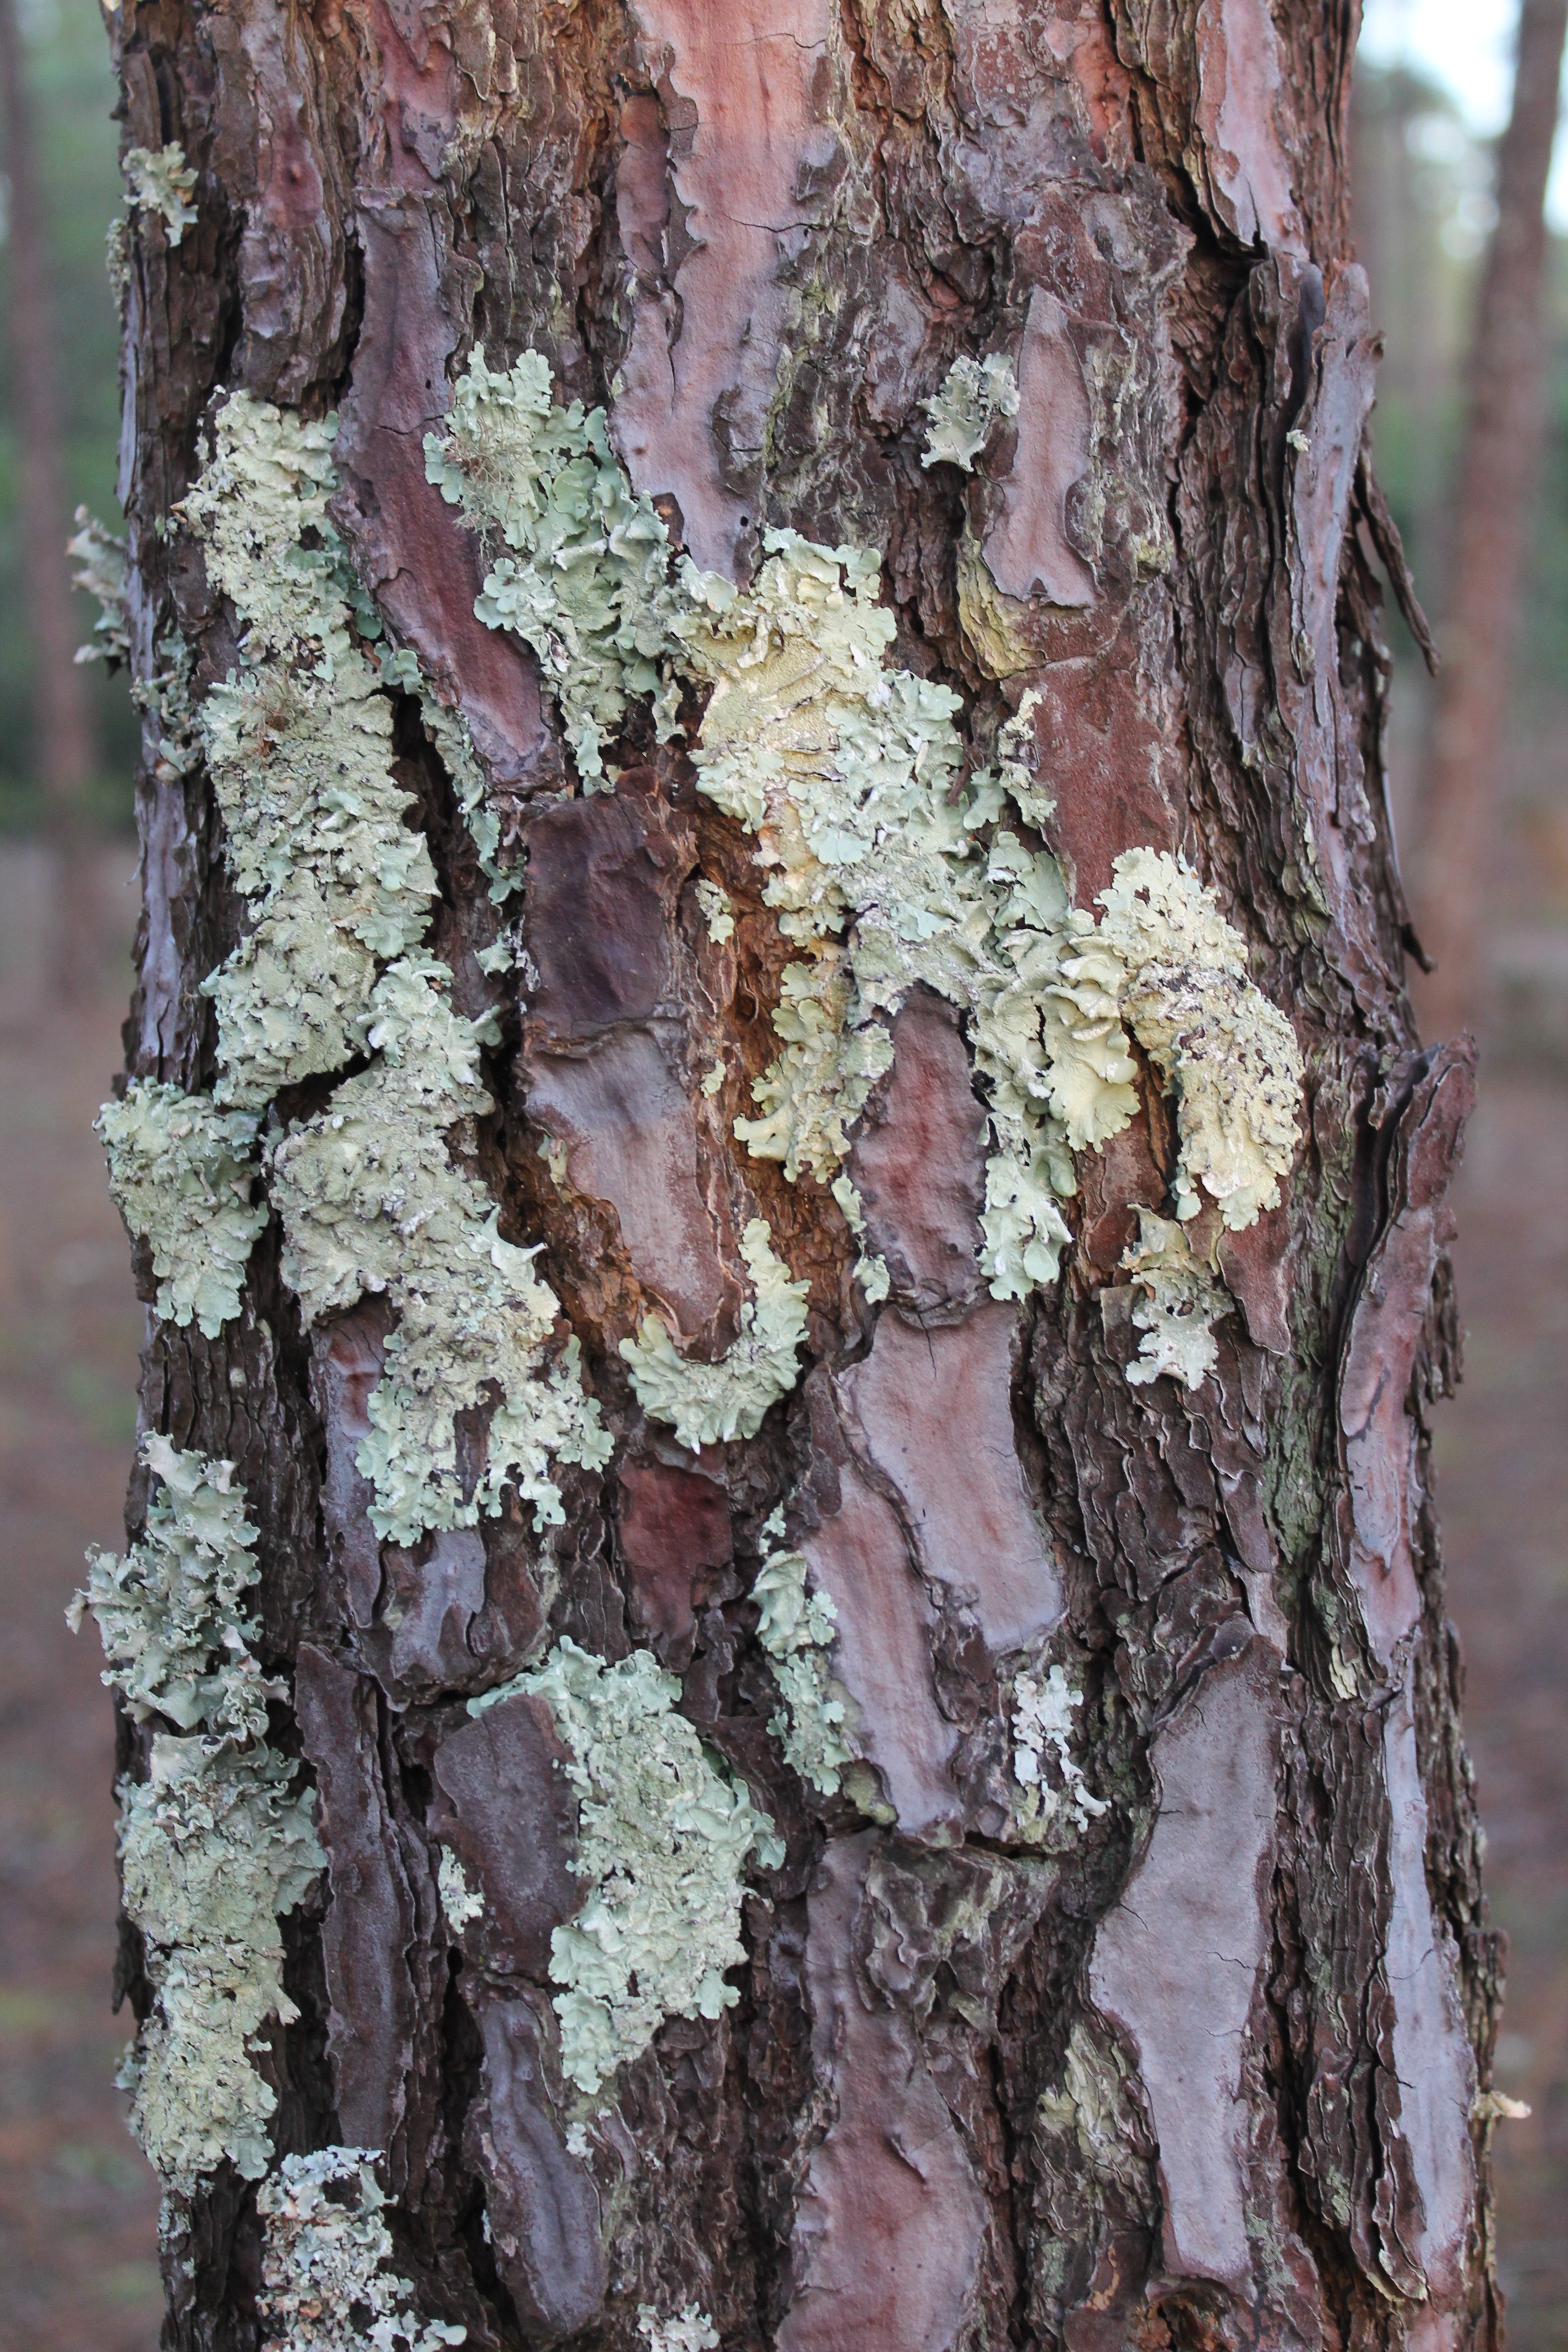
tree, branch, plant, wood, leaf, flower, trunk, flying, spring, birch, autumn, soil, flora, season, shell, oak, pinheiro, flowering plant, plant stem, woody plant, land plant